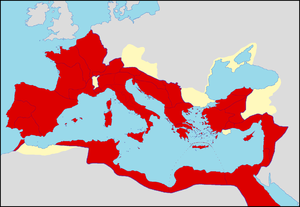
Carte de l'Empire romain en 14
L'Empire romain est le nom donné par les historiens à la période de la Rome antique s'étendant entre 27 av. J.-C. et 476 apr. J.-C.. Pour la période postérieure, de 476 à 1453 apr. J.-C., qui concerne surtout la partie orientale de l'Empire, avec Constantinople pour capitale, les historiens modernes parlent aujourd'hui d'Empire byzantin. Ce terme n'est toutefois apparu qu'au XVIᵉ siècle, ses habitants de l'époque l'appelant toujours « empire des Romains ». La distinction entre Empire romain et Empire byzantin, ainsi que la date de naissance assignée à ce dernier sont d’ailleurs une question de convention entre chercheurs modernes. En Europe de l'Ouest et centrale, l'Empire d'Occident des rois carolingiens, puis le Saint-Empire romain germanique, dont les souverains se faisaient encore appeler « Empereur des Romains », se considéraient également comme les successeurs légitimes de l'Empire latin.
Tibère, né à Rome le 16 novembre 42 av. J.-C. et mort à Misène le 16 mars 37 ap. J.-C., est le deuxième empereur romain de 14 à 37. Il appartient à la dynastie Julio-Claudienne.